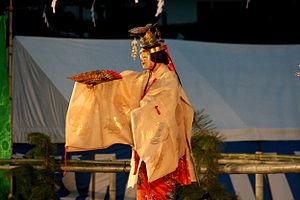
Le théâtre japonais, qui se forme au cours du XIVᵉ siècle mais hérite de plusieurs siècles de danses rituelles et de spectacles de divertissement variés, se caractérise par un répertoire fortement ancré dans la littérature et par une forte tendance à la stylisation et à la recherche d’esthétisme.